Liberty Place

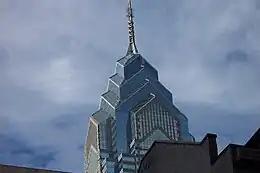
Close-up of One Liberty Place spire, May 2015

The Westin Philadelphia is a 14-story hotel located on 17th Street. The Westin contains 289-rooms, of meeting space, a ballroom, and a restaurant. Near the entrance of the Westin on 17th Street is the entrance to Liberty Place's underground parking garage. The four-story garage, which also has an entrance on 16th street, has room for 750 cars.